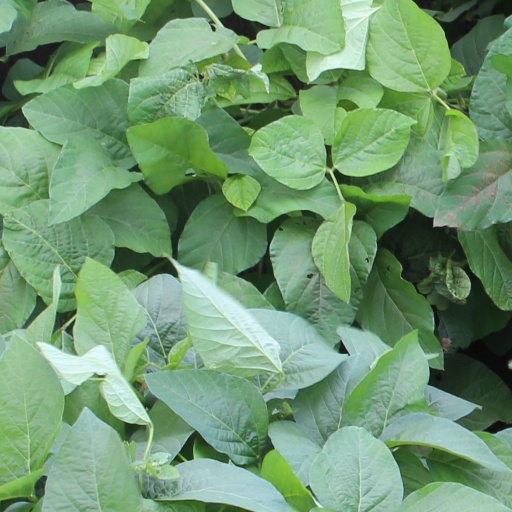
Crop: soybean